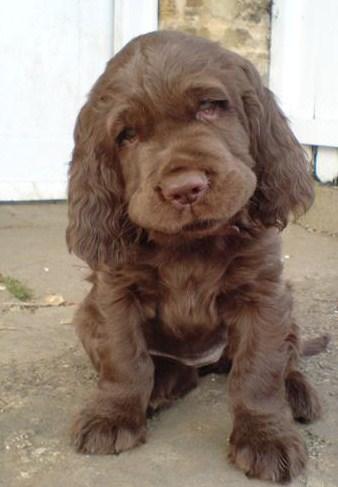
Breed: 217-n000034-Sussex_spaniel